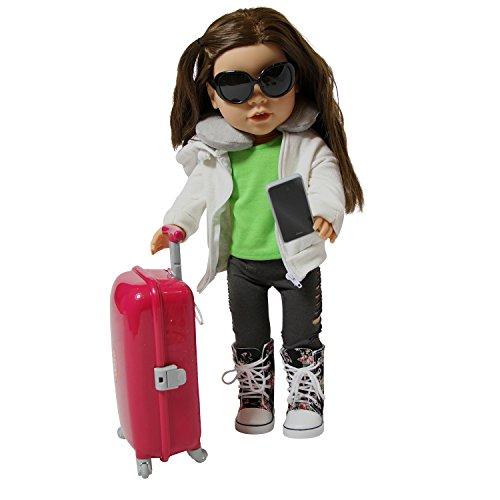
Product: Doll Travel Suitcase with Open and Close Carry on Luggage, Ticket, Passport and 12 Accessories - Travel Set for 18 Inch Dolls
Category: Toys & Games | Dolls & Accessories | Playsets
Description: Includes: Doll Traveling Pillow, Passport, 3 Boarding Tickets, Tablet, Smartphone, Camera, Hair Brush, Sunglasses, and cosmetics holder.
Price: $22.99
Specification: ProductDimensions:6x9x4inches|ItemWeight:13.4ounces|ShippingWeight:1.3pounds(Viewshippingratesandpolicies)|ASIN:B01MQM2FCV|Itemmodelnumber:E127|Manufacturerrecommendedage:36-20months